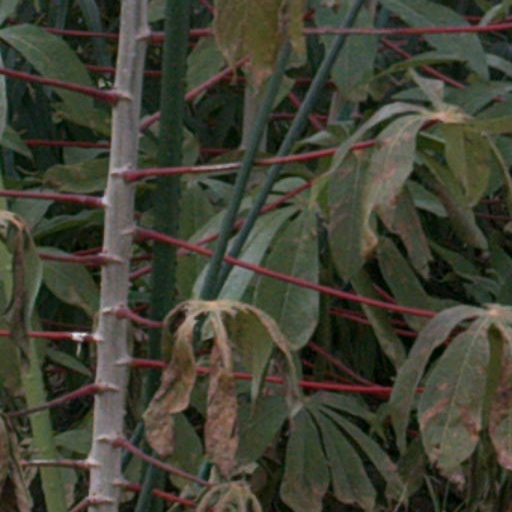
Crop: cassava